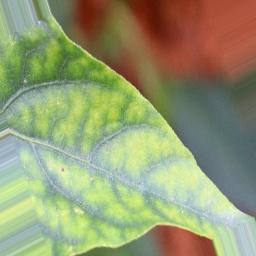
Label: nutritional